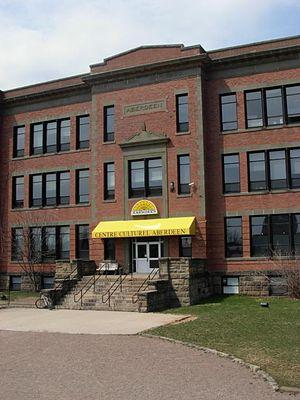
Cet article recense les lieux patrimoniaux du comté de Westmorland inscrit au répertoire des lieux patrimoniaux du Canada, qu'ils soient de niveau provincial, fédéral ou municipal.
Le théâtre acadien est le théâtre produit en Acadie ou considéré comme tel. La dramaturge la plus connue est Antonine Maillet, dont la pièce de théâtre La Sagouine a été présentée plus de deux mille fois avec Viola Léger en tant qu'unique comédienne.
Le centre culturel Aberdeen est un organisme à but non lucratif culturel acadien situé sur la rue Botsford à Moncton, au Nouveau-Brunswick, Canada et établi en 1986.